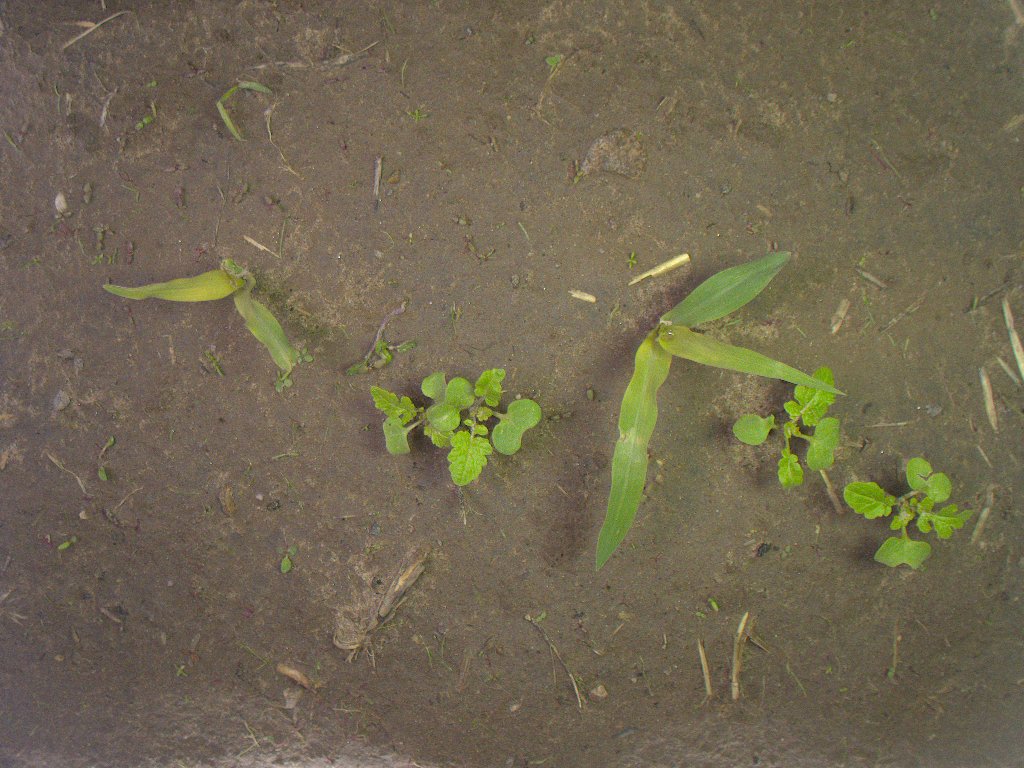
Crop: maize
Objects: maize, maize, stem_maize, stem_maize